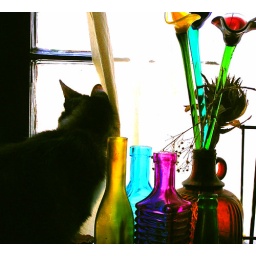
Two of my favorite things: Lola and colored glass in a window with a Southern exposure.